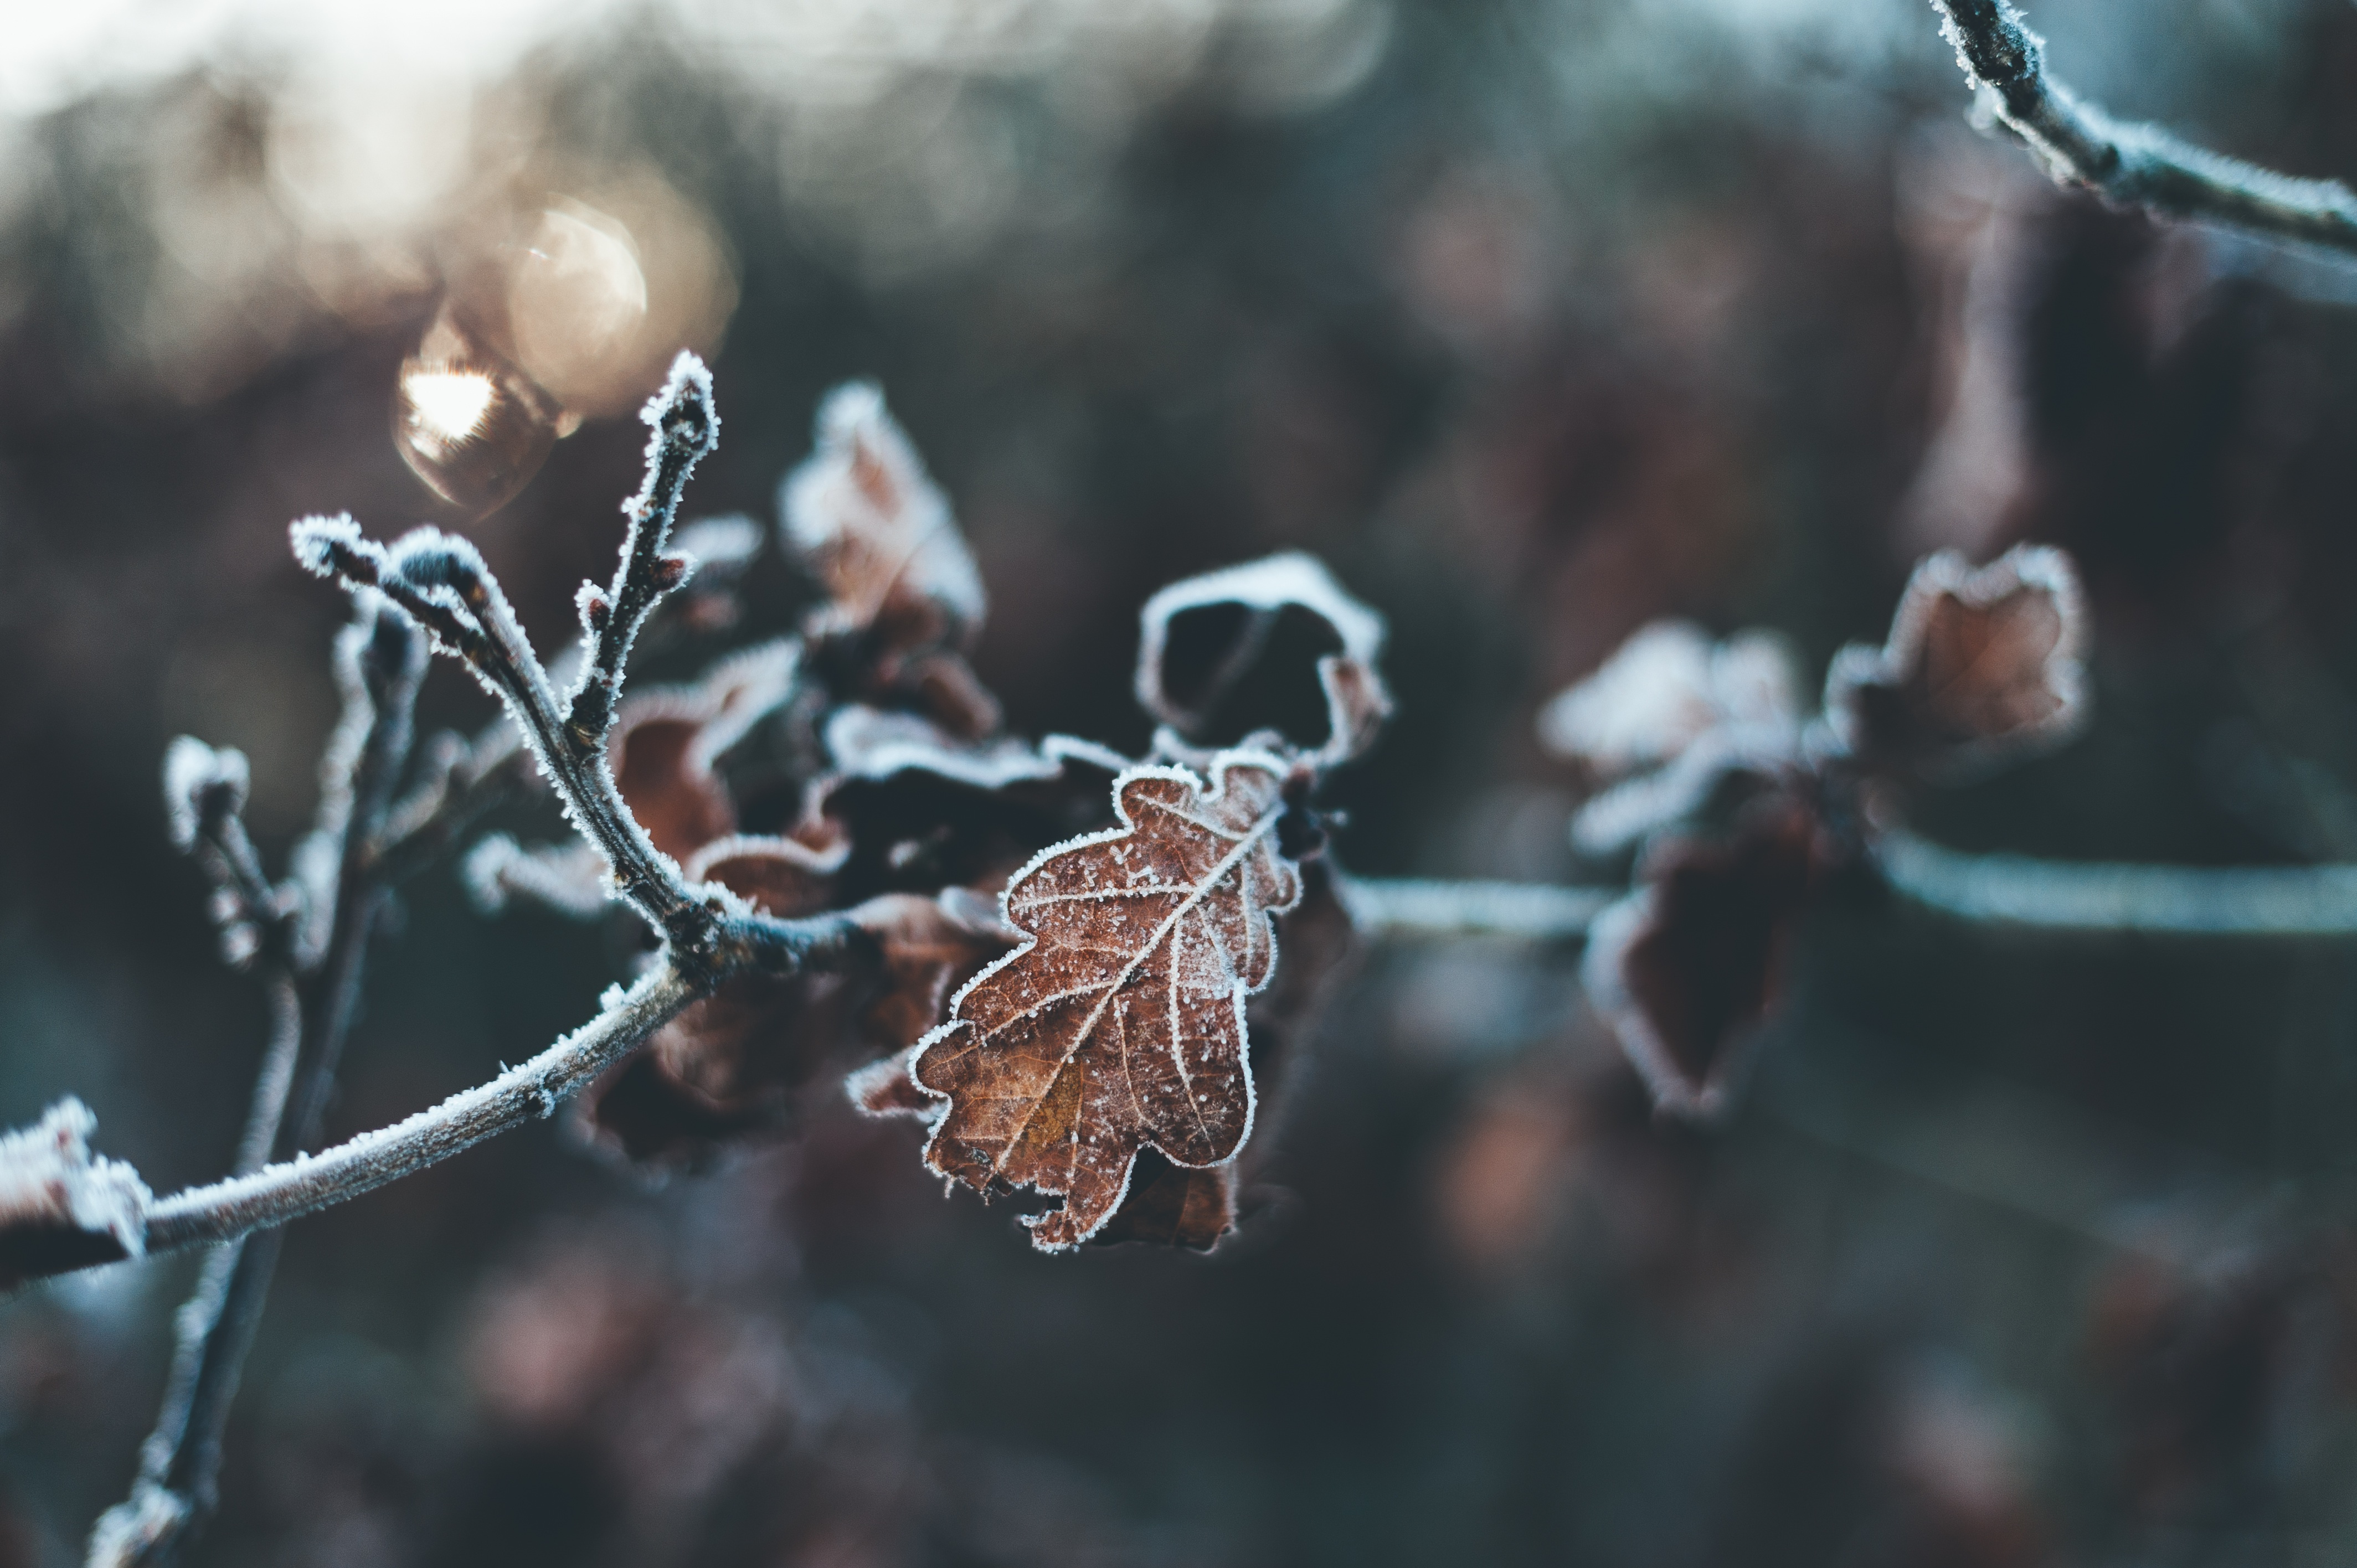
tree, nature, branch, winter, plant, photography, leaf, flower, frost, ice, spring, autumn, flora, season, twig, close up, freezing, macro photography